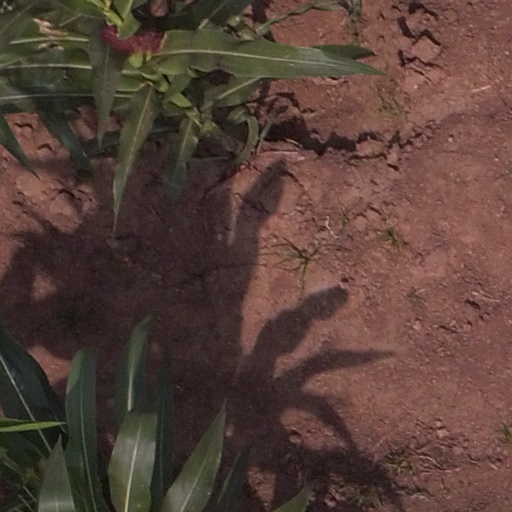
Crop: maize; corn